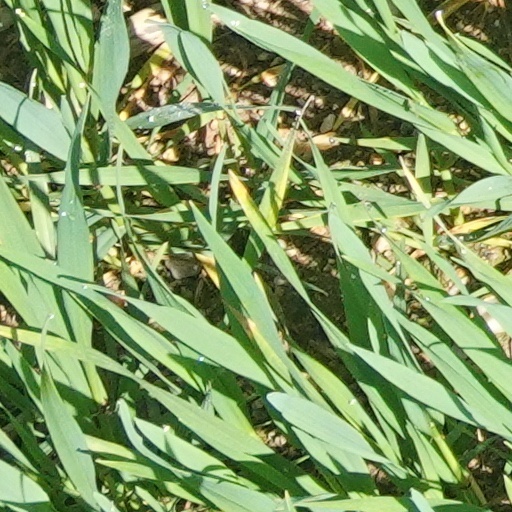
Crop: wheat